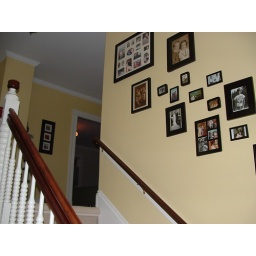
Our bedroom door in the background.